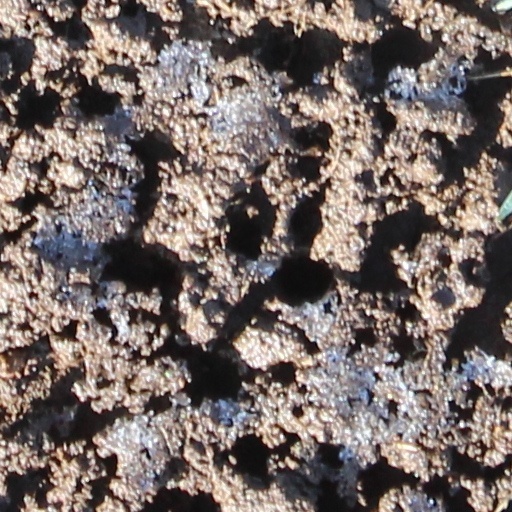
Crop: wheat